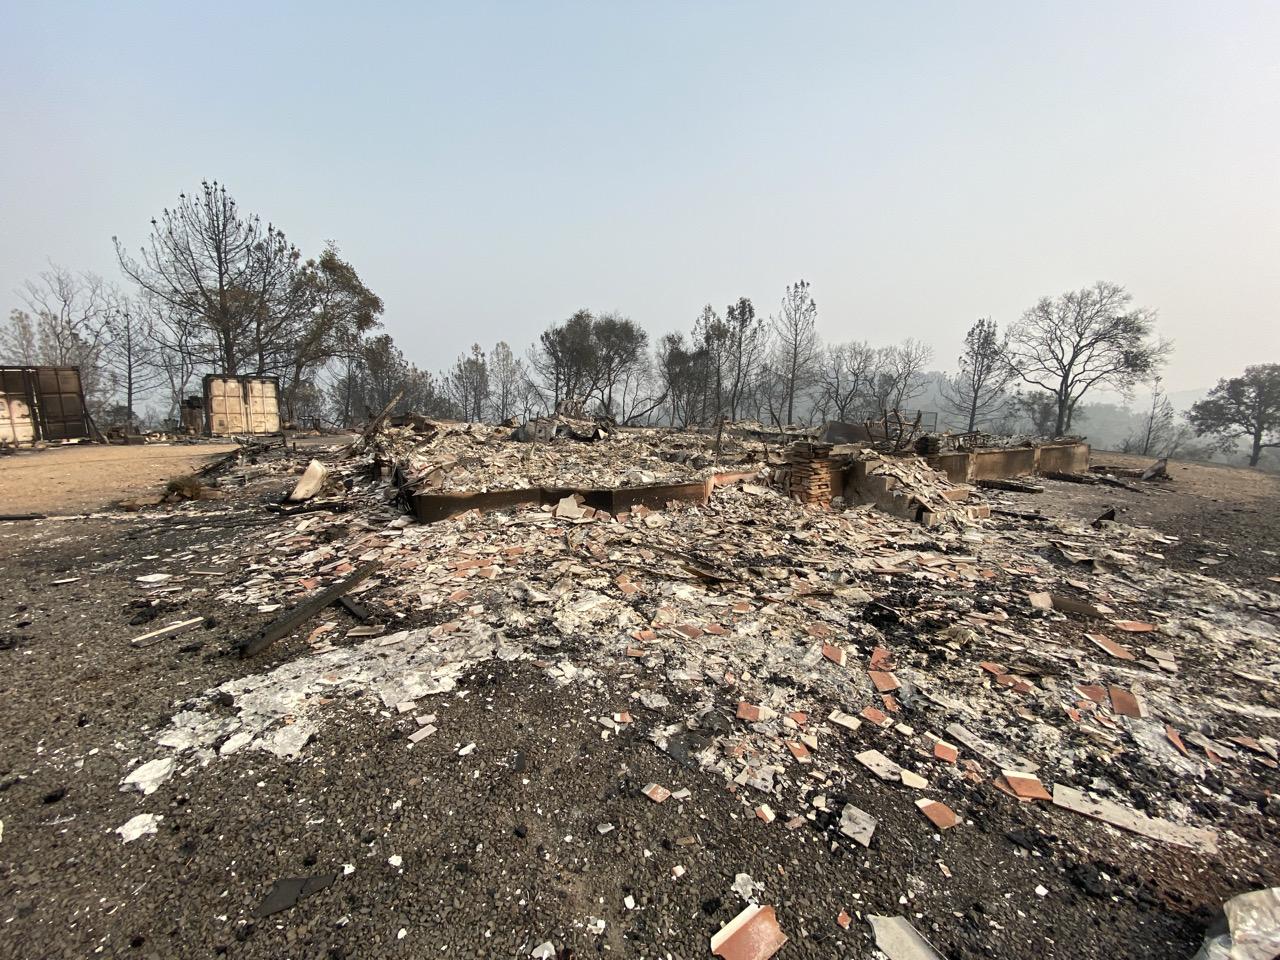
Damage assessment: destroyed